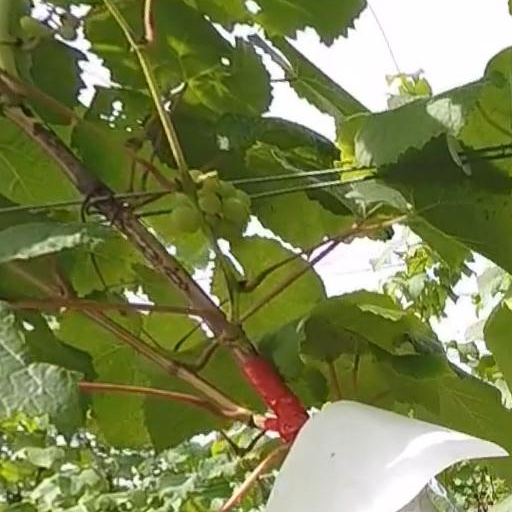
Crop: grape